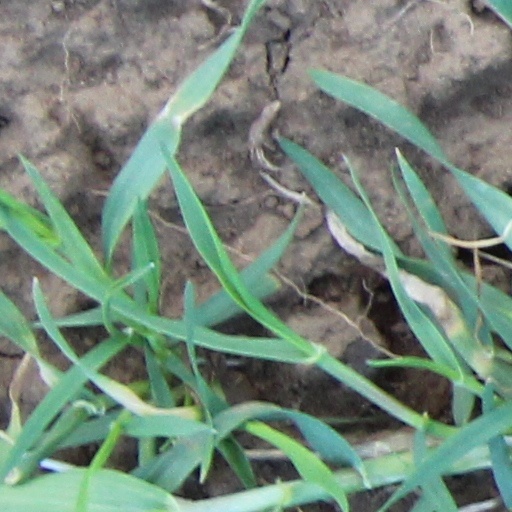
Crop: wheat